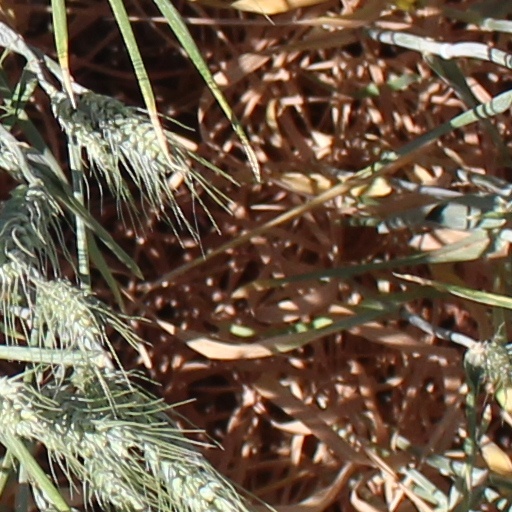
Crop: wheat